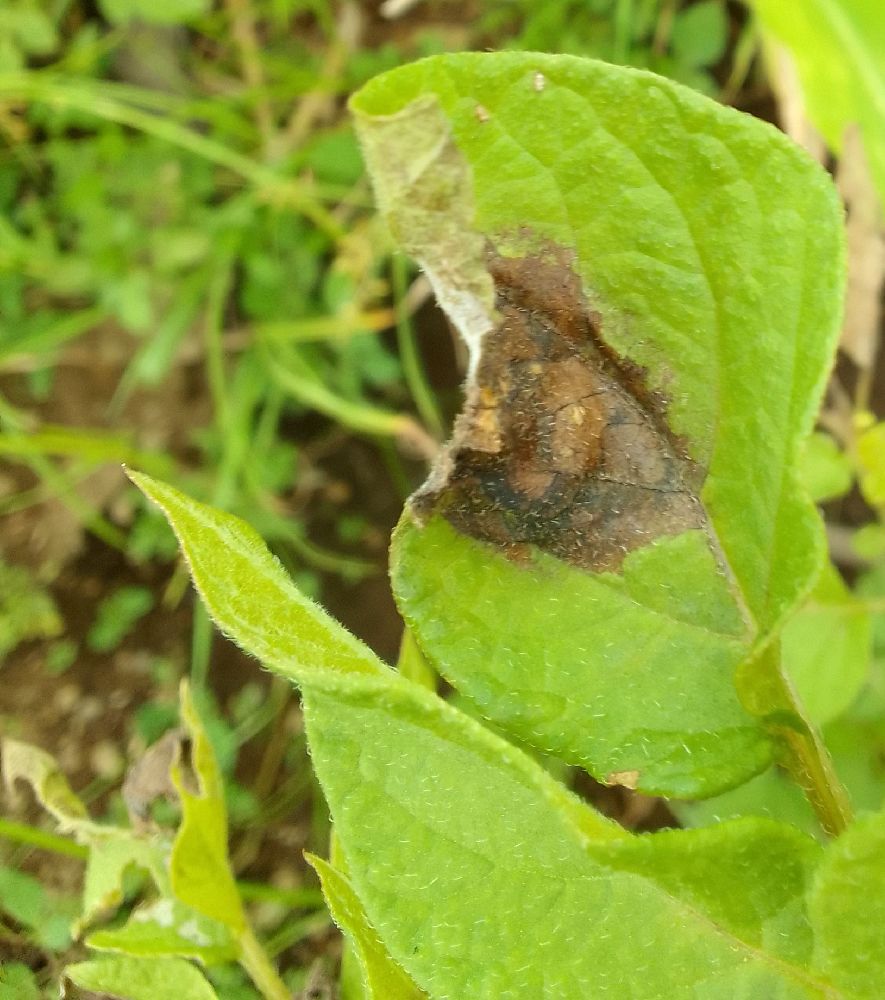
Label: Late blight